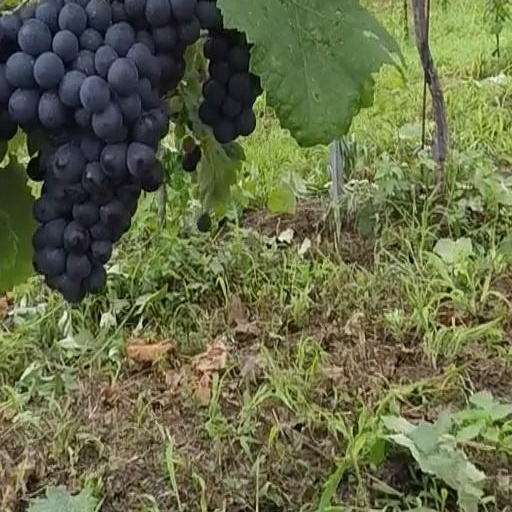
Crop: grape